Western Airways

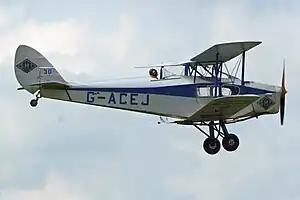
A DH.83 Fox Moth of the type used by Norman Edgar

On 26 September 1932, aircraft dealer Norman Wallace George Edgar started a twice-daily passenger service between Bristol (Whitchurch) Airport and Cardiff (Splott) Airport – a 20-minute trip in the De Havilland Fox Moth of his company, Norman Edgar & Co. At that time a road journey between Bristol and Cardiff meant either crossing the Severn by the Aust Ferry, or a long detour upstream via Gloucester.